Nagulamadaka

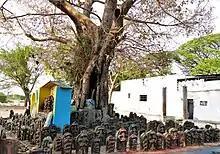
Subramanya Swamy Temple at Nagulamadaka

Nagalamadaka is a small village in the state of Karnataka in India. This is considered to be one of the holiest places for the devotees of Lord Subramanya (Younger son of Lord Shiva). There are three main temples of Lord Subramanya and the idol in each temple is known with a name in each temple. Lord Aadi (first) Subramanya is located in Kukke Subramanya temple, Lord Madhya (middle) Subramanya is located in Ghati Subramanya temple and Lord Anthya (last) Subramanya is located in Nagalamadaka Subramanya Swaami Temple. Devotees worship Lord who is in the form of Seven headed snake. This place is also known as Nagalamadike. Nagalamadake is 14 KM from Pavagada town.